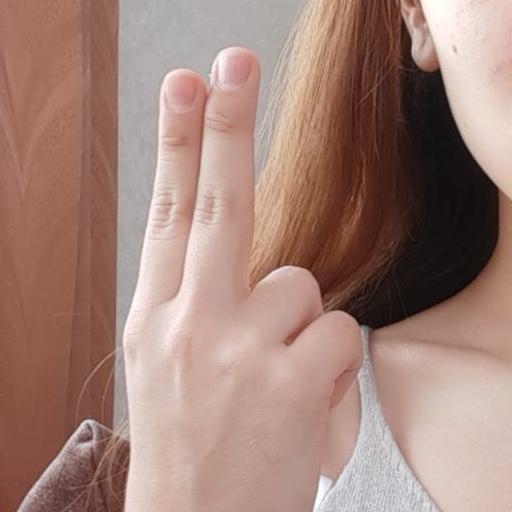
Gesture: two_up_inverted